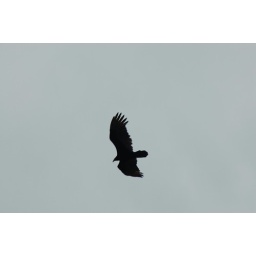
327 - Rio Frio - raptor flying over the boat